André Granet

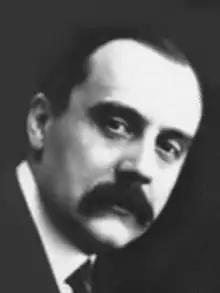
Granet circa 1930

André Granet (born Paris 6 May 1881: died 27 October 1974) was a French architect who also specialized in organizing and designing major exhibitions. In addition he manifested a passion for aviation.